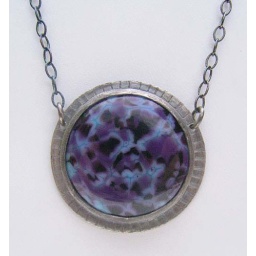
Fused glass cabochon bezel set in Sterling silver